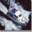
Label: ship